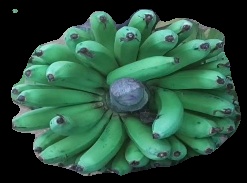
Variety: pachbale
Grade: grade2